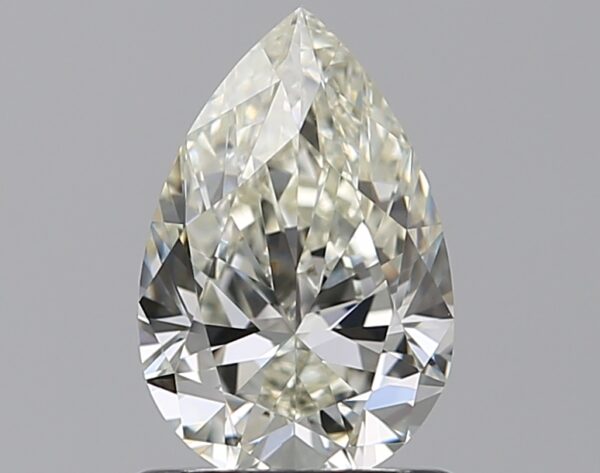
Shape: pear
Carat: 0.9
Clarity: VS1
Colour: K
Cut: EX
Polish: EX
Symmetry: VG
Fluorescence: N
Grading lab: GIA
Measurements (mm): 8.29 x 5.45 x 3.29